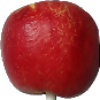
Label: Apple Red Yellow 1